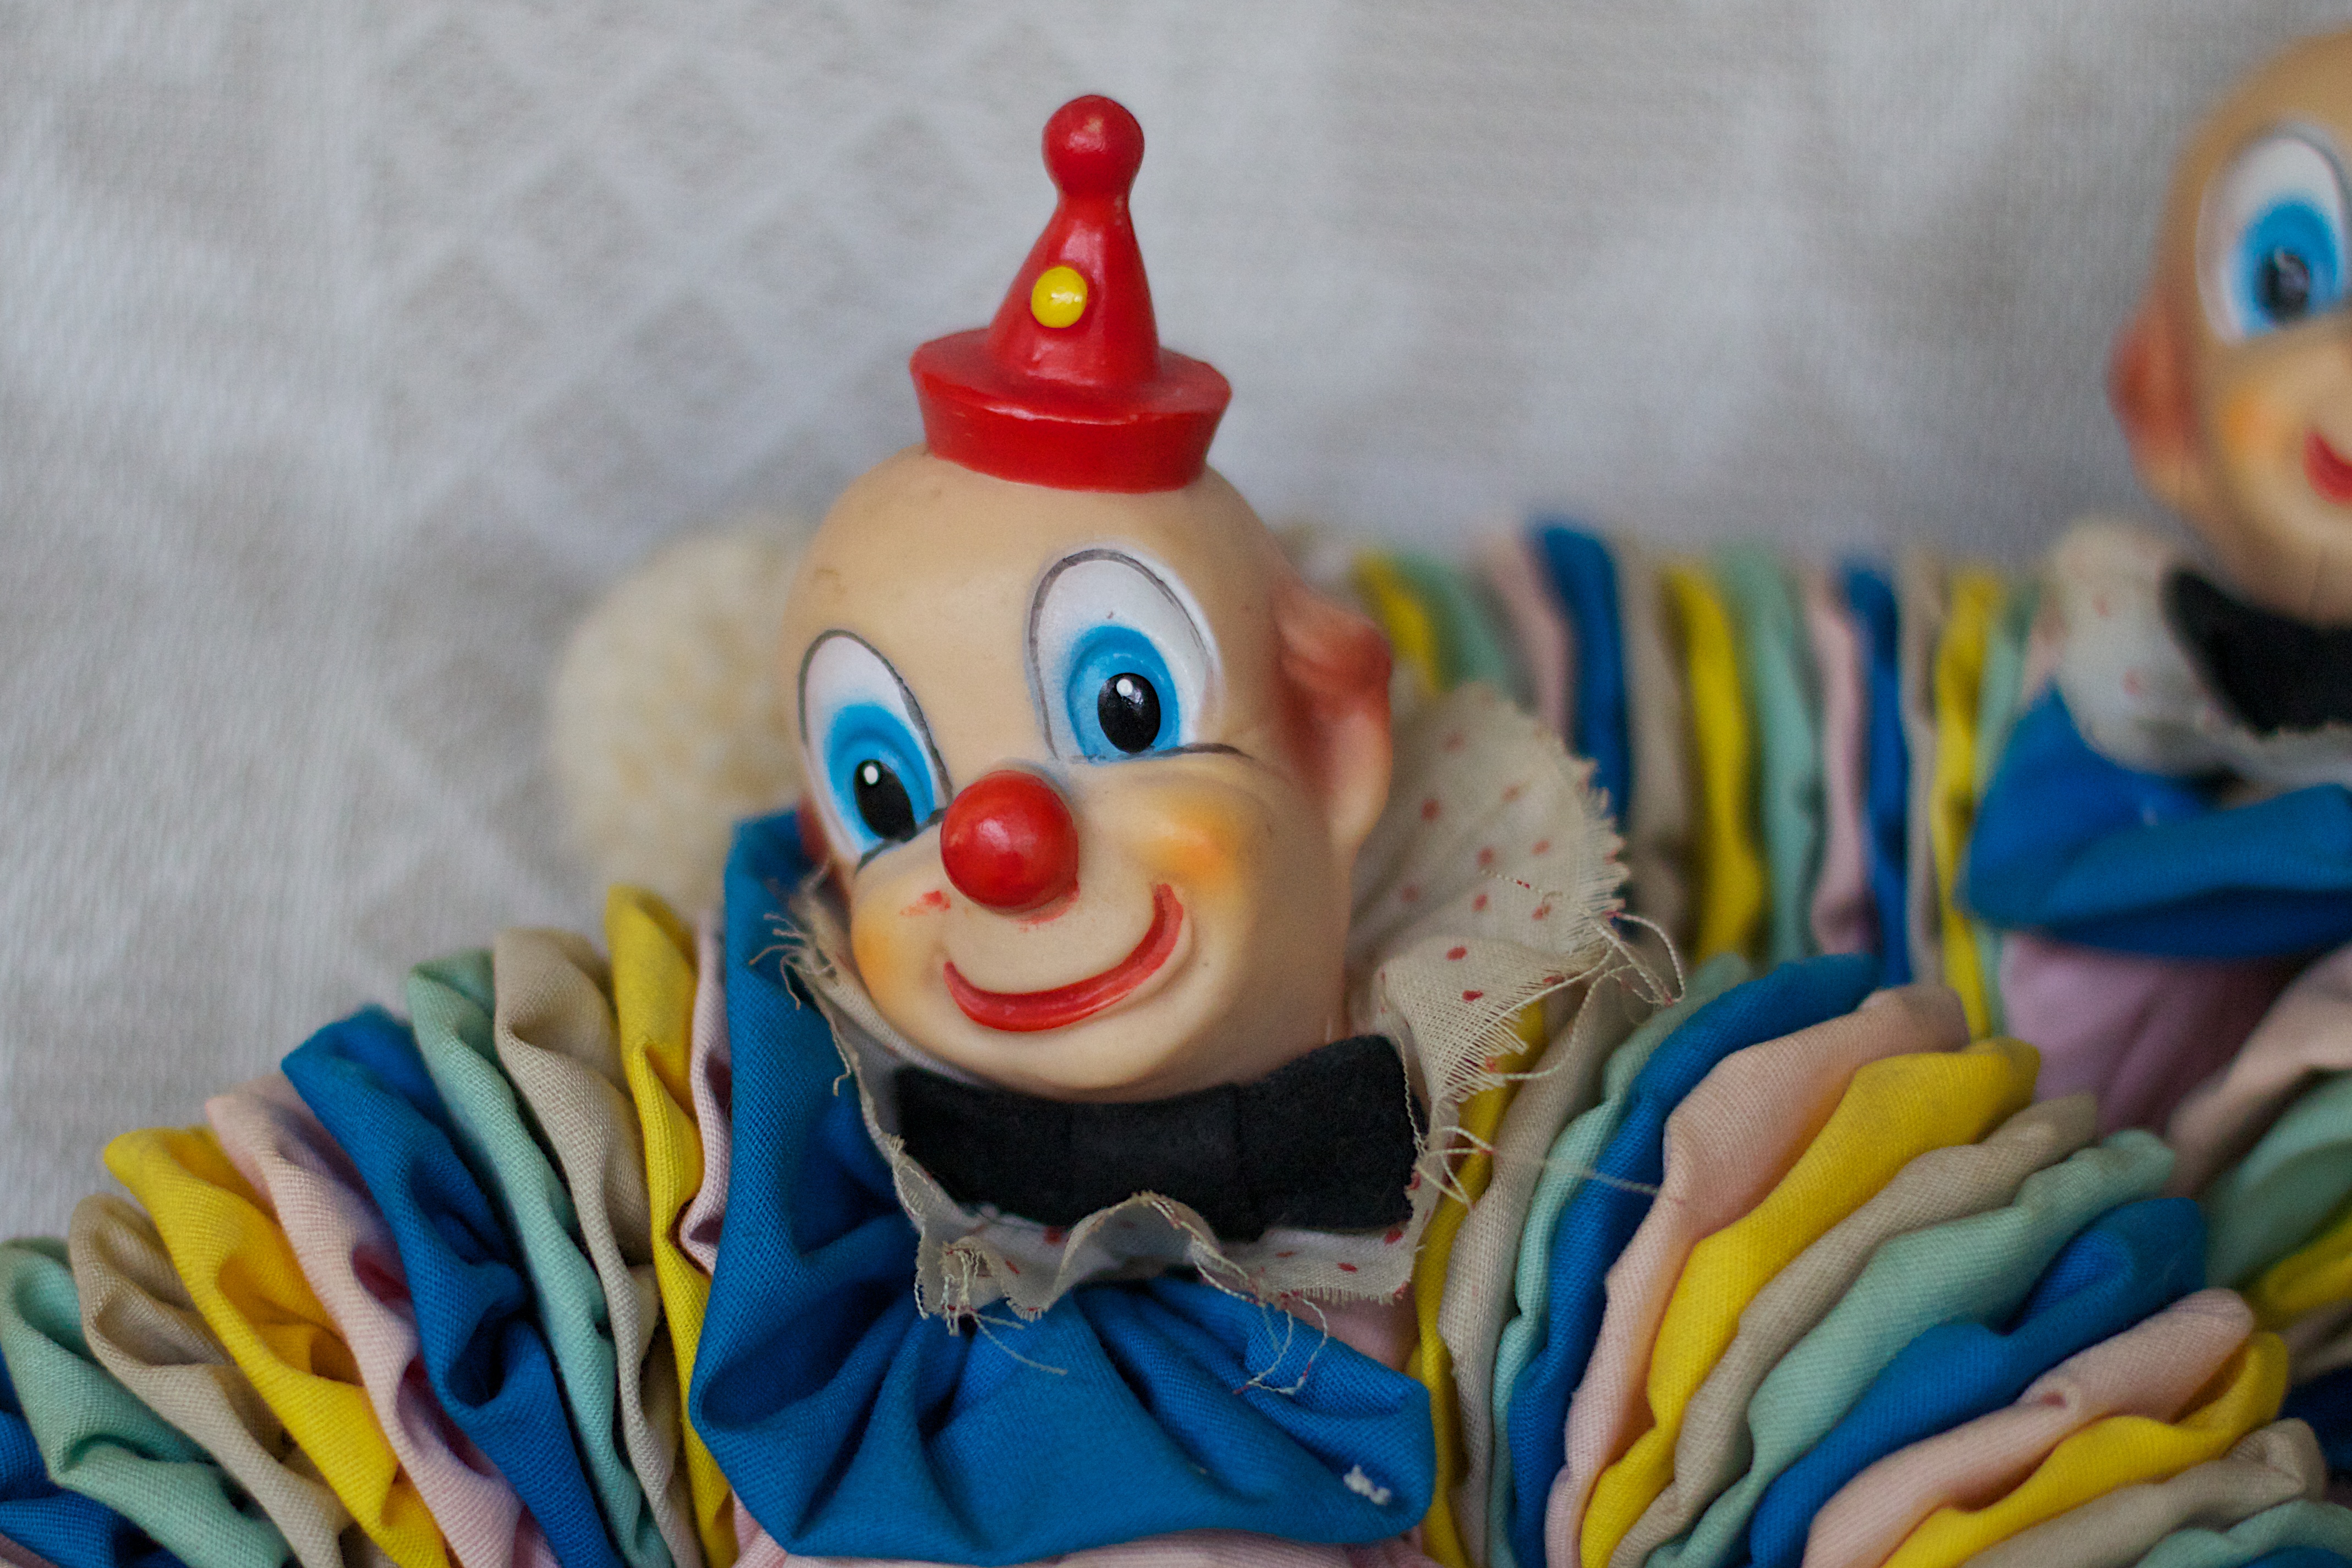
person, play, profession, toy, clown, odyssey, scaryclowns, entertainment, performing arts